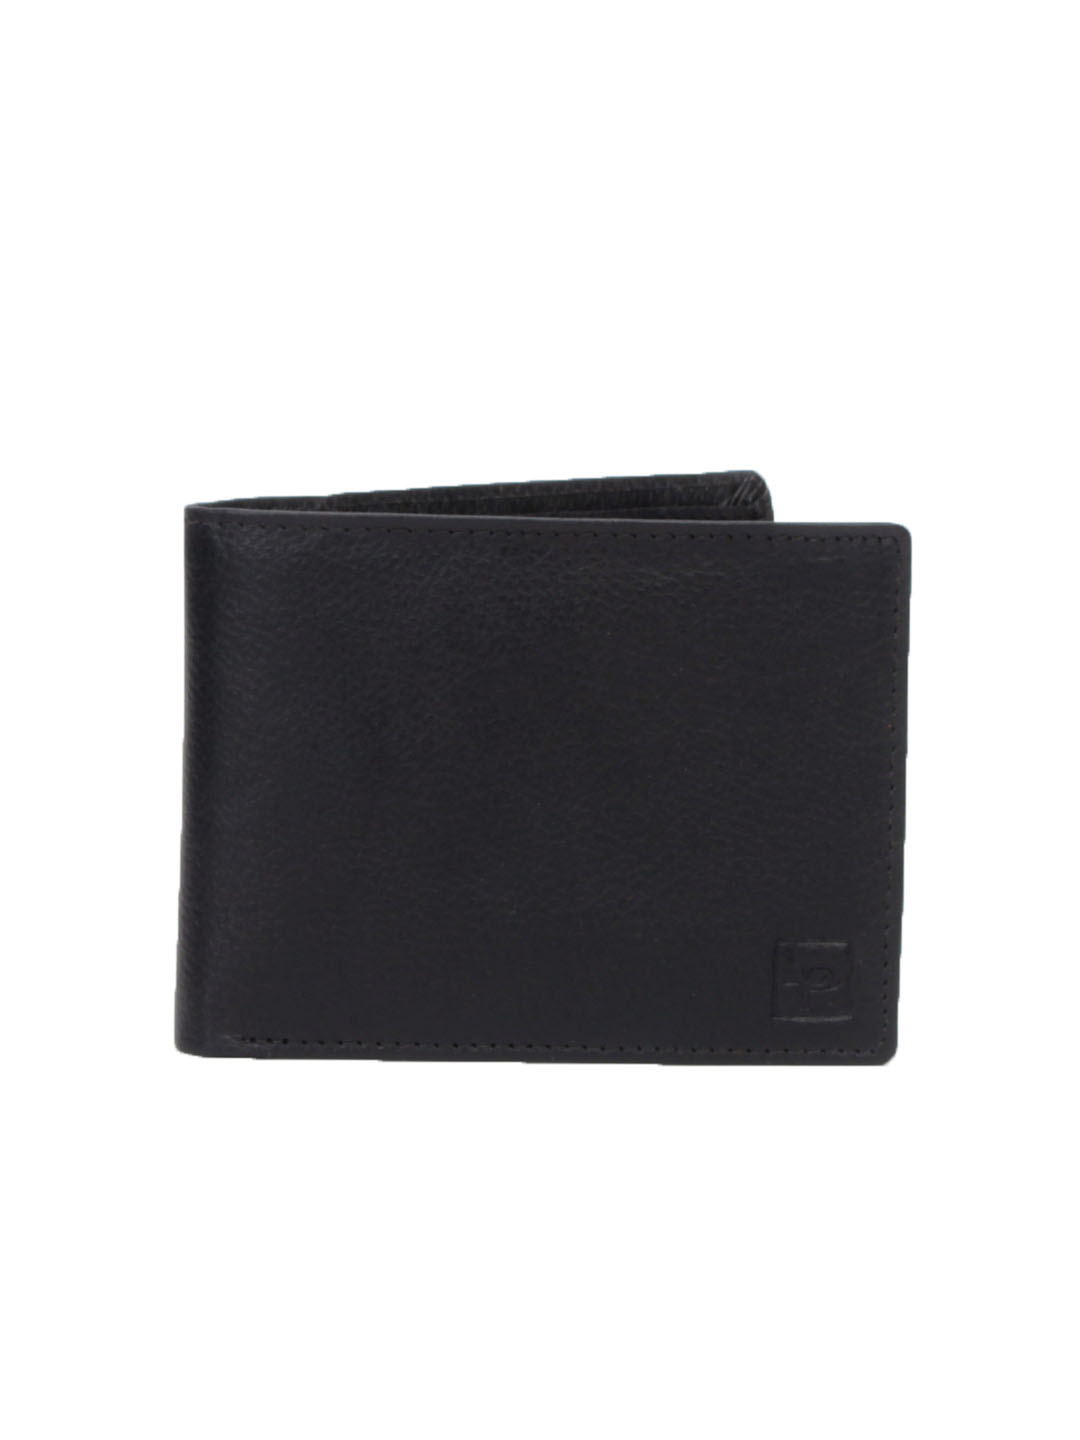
Lino Perros Men Leather Black Wallet
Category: Accessories / Wallets / Wallets
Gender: Men
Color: Black
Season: Winter 2015
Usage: Casual